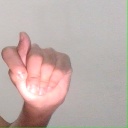
अक्षर: ट